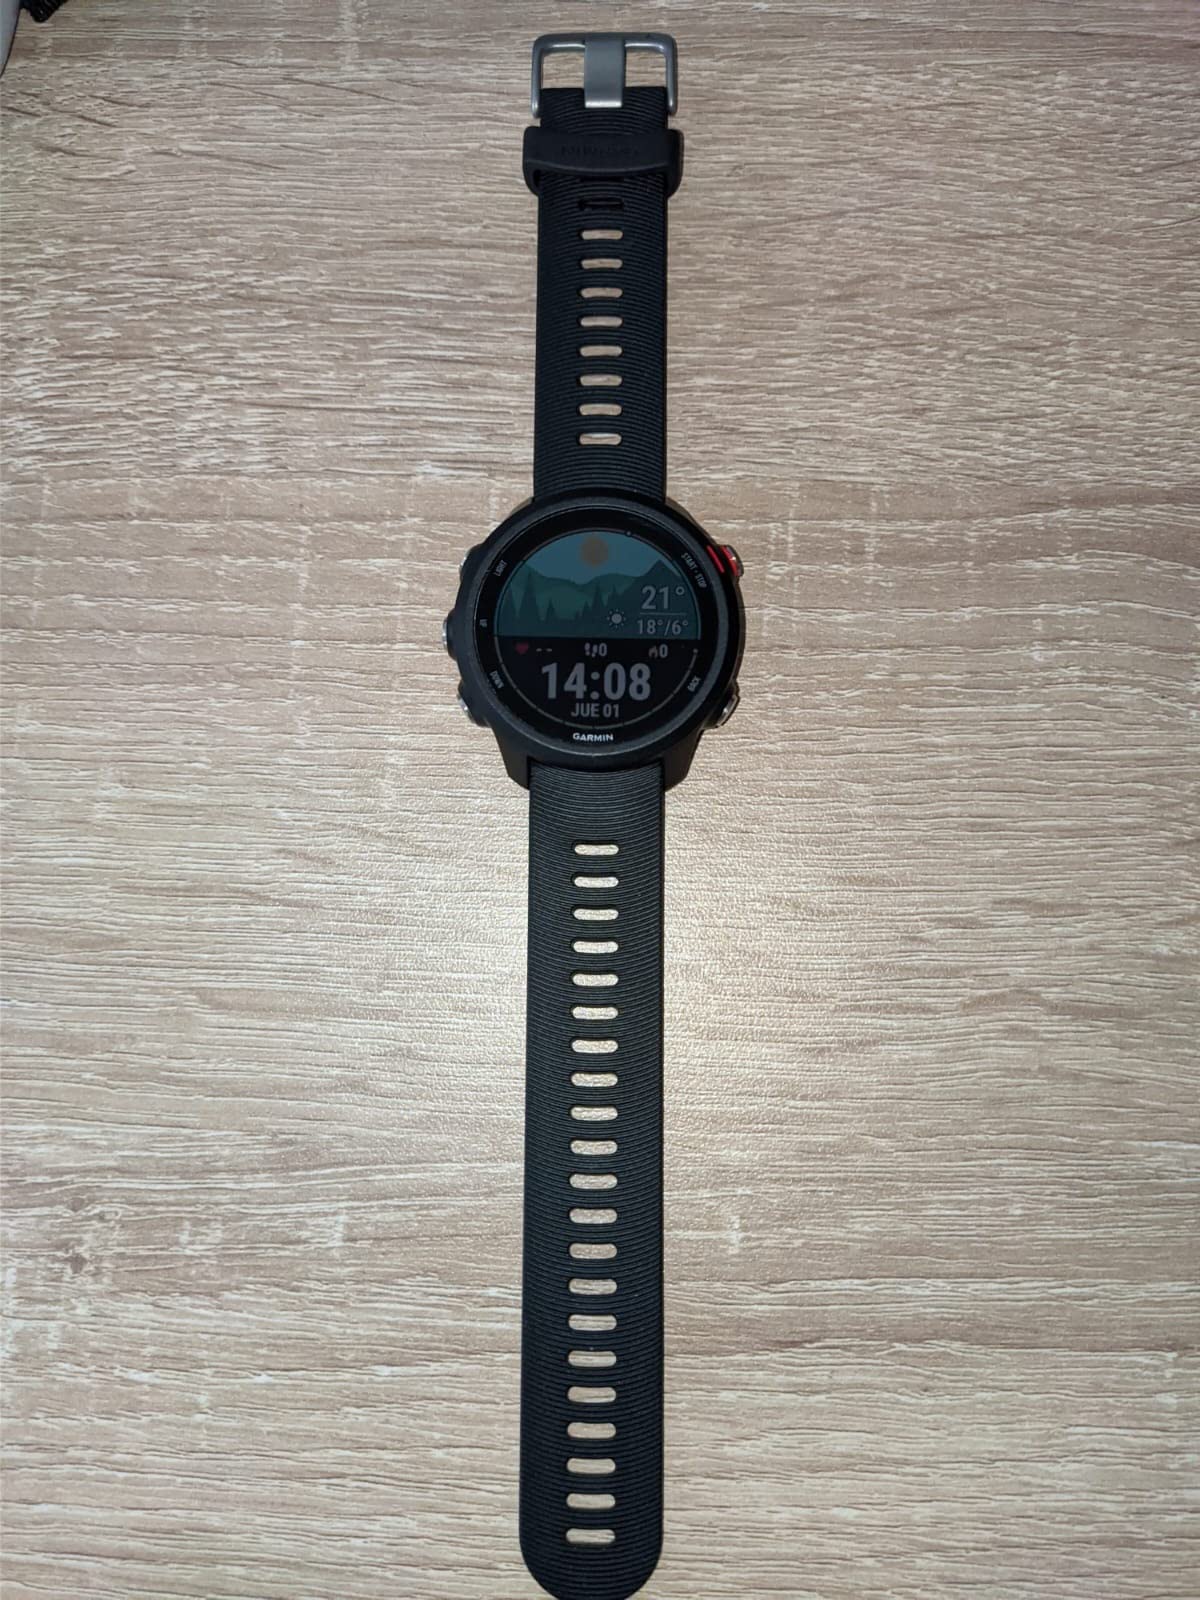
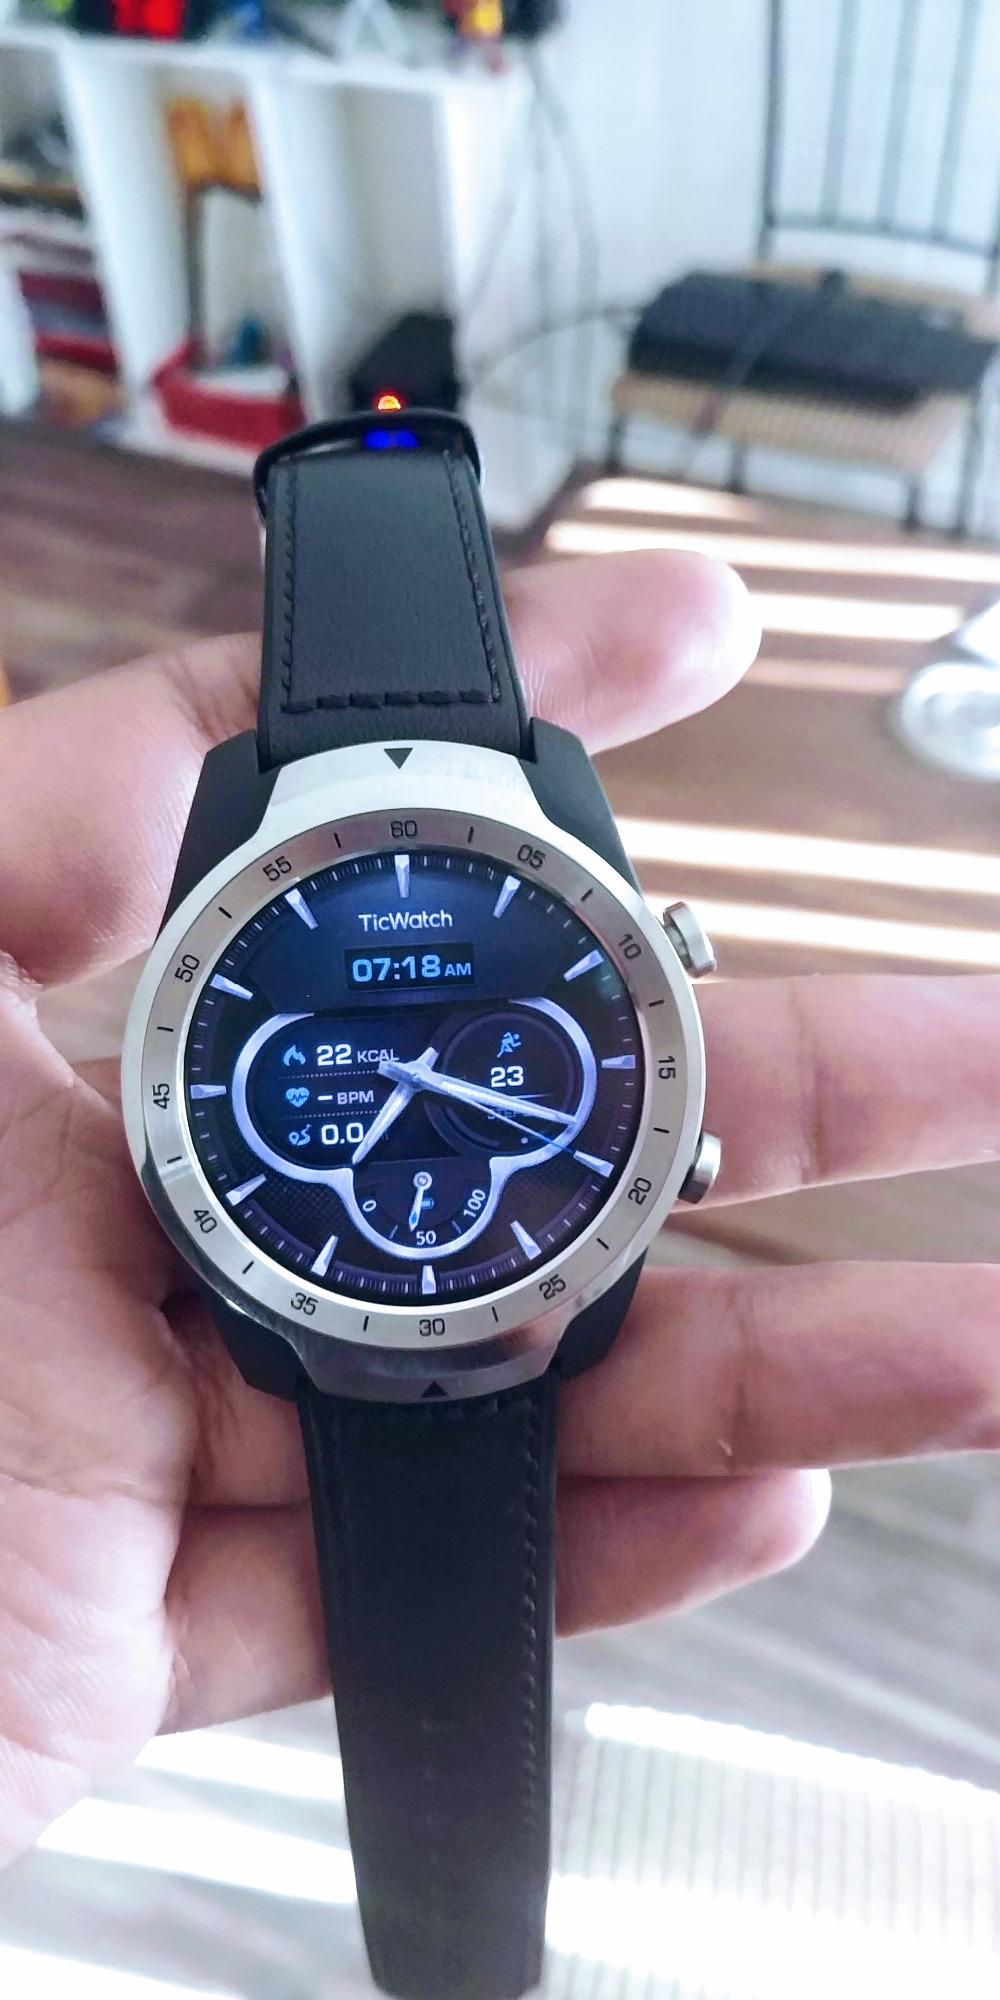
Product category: smartwatch
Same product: no